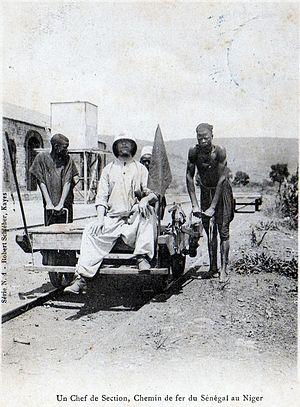
Le Chemin de fer de Kayes au Niger est une ligne de chemin de fer à voie métrique créée par l'administration coloniale française, dépendant depuis l'indépendance de la République du Mali. Elle constitue un élément de la ligne internationale reliant le Sénégal au Mali, entre Dakar et Bamako, dont l'exploitation est concédée depuis 2003 par les deux États à la société Transrail, dans le cadre d'une privatisation préconisée par les institutions financières internationales.